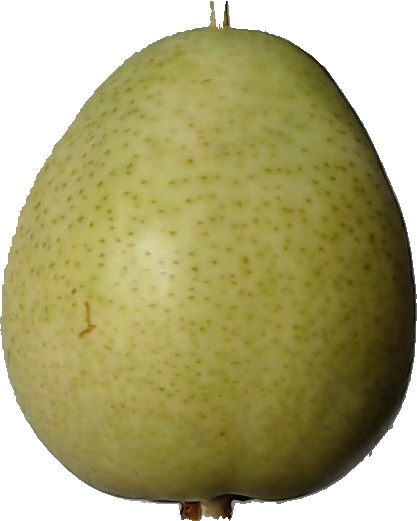
Label: pear_1